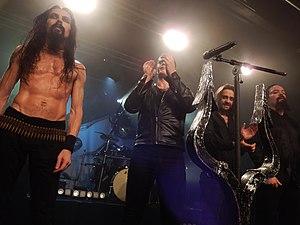
Satyricon à Nantes en octobre 2017.
Satyricon est un groupe de black metal norvégien, originaire d'Oslo. Composé de Satyr et Frost, le groupe est formé en 1991. En 1993, Satyricon publie son premier album studio, intitulé Dark Medieval Times.